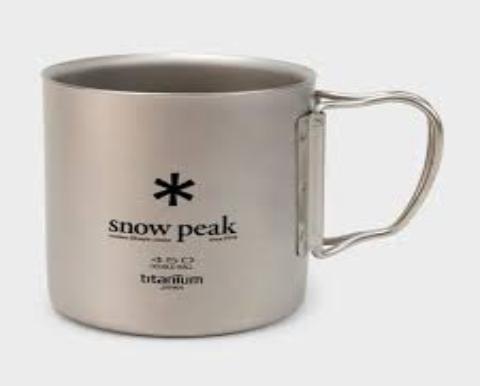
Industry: Sports